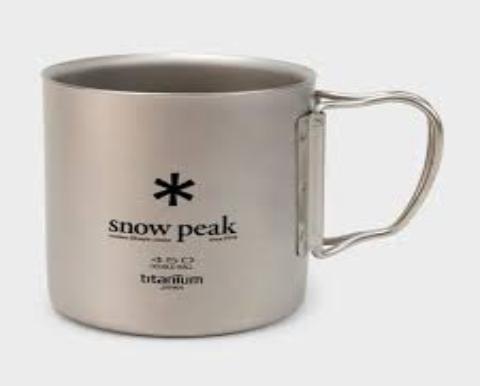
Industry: Sports